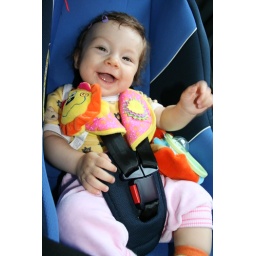
in the car seat